Christian Franz Paullini

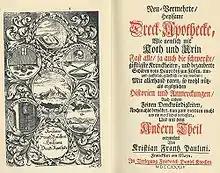
Dreck-Apotheke

Paullini made extensive reference and resorted to both ancient and contemporary medical authorities and to folk medicine (sailors, farmers, common people). His works reflected a deep learning based on the four temperaments theory and the outcome of a lengthy process of compiling the data obtained from his observation.